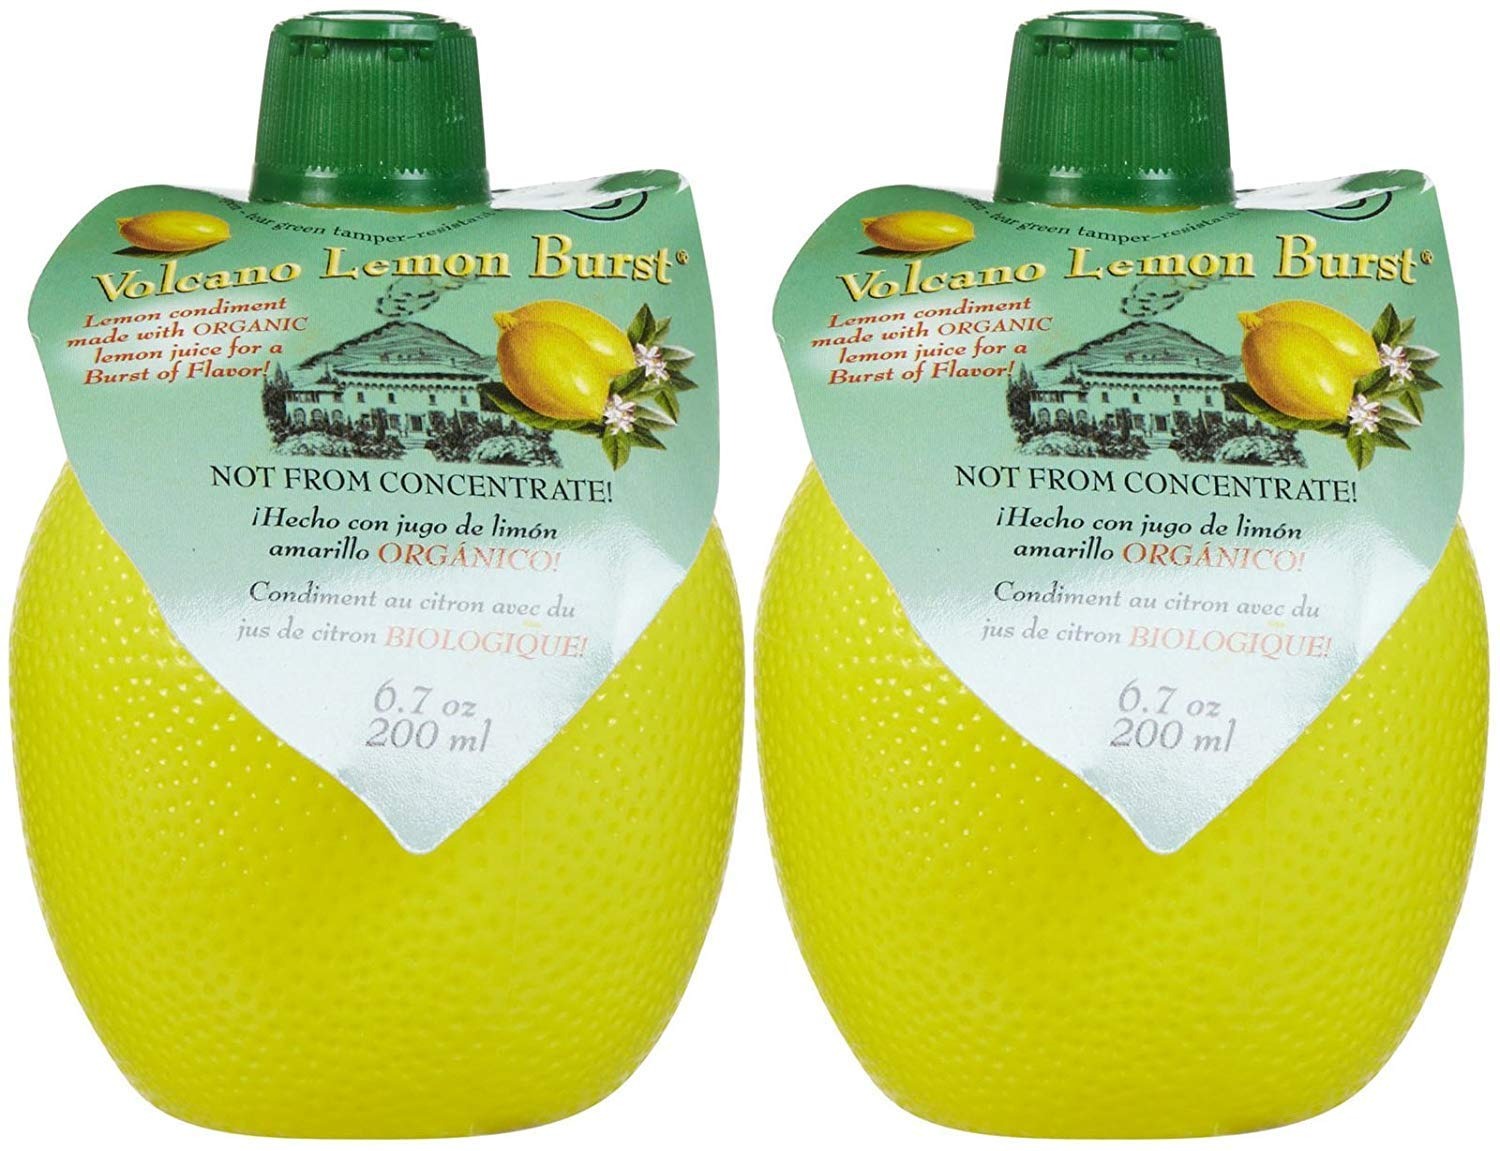
Item Name: Dream Foods Volcano Lemon Burst - 200 ml - 2 Pack
Bullet Point 1: Zesty Citrus Flavor: Dream Foods Volcano Lemon Burst offers an explosive burst of zesty lemon flavor that adds a refreshing twist to your dishes and beverages.
Bullet Point 2: All-Natural Ingredients: Made from 100% natural lemon juice concentrate, this product contains no artificial colors, flavors, or preservatives, ensuring a pure and authentic lemon taste.
Bullet Point 3: Versatile Culinary Tool: Enhance your culinary creations with a splash of lemony goodness. Perfect for dressings, marinades, and desserts, this lemon burst is a versatile kitchen staple.
Bullet Point 4: Convenient 2-Pack: Each order includes two 200 ml bottles of Dream Foods Volcano Lemon Burst, giving you ample supply to elevate your recipes and enjoy the refreshing taste of lemons
Bullet Point 5: Quality Assurance: Produced with care and precision, this lemon burst undergoes strict quality checks to guarantee consistent flavor and exceptional quality.
Value: 13.6
Unit: Fl Oz

Price: 8.45